Angora goat

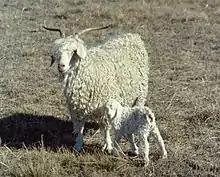
Nanny with kid

The origin of the Angora is not known. The earliest Western description may be that published in 1555 by Pierre Belon, who while travelling from Heraclea to Konya in southern Turkey had seen goats with snow-white "... wool so delicate that one would judge it finer than silk ...".